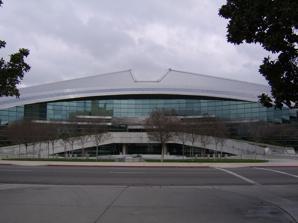
Building: Fresno City Hall
Country: United States of America
Year built: 1991
Government offices in Fresno, California Fresno City Hall General information Type Government offices Architectural style Post-modern futurism Location 2600 Fresno Street Fresno, California Coordinates 36°44′22″N 119°47′05″W / 36.7395°N 119.7847°W / 36.7395; -119.7847 Completed 1991 Cost US$28 million Owner City of Fresno Height Height 95 ft (29 m) Roof 20.21 m (66.3 ft) Technical details Floor count 5 Floor area 300,000 sq ft (28,000 m 2 ) Lifts/elevators 4 Design and construction Architect(s) Arthur Erickson Fresno City Hall is a post-modern futurist structure in Fresno, California , designed by architect Arthur Erickson . The building serves as the seat of the city government and houses the mayor's office and the Fresno City Council chambers. Architecture Canadian architect Arthur Erickson designed the look of the City Hall building for local architect William Patnaude. Erickson also designed One California Plaza in Los Angeles, California and the Embassy of Canada in Washington, D.C. , among other notable works. The Fresno City Hall building anchors the northern end of the "Mariposa Mall", a twelve-block civic corridor which ends with the Fresno County Courthouse on the southern end. View of the fountain The exterior is post-modern futurist in style and consists of dull-finished stainless steel and glass panels with an angular roofline, meant to evoke the peaks of the nearby Sierra Nevada mountains. The building is five stories in total. The central interior space is the council chamber, but it also houses the mayor's office, the finance department, the public works department, the economic resources department and other offices. The council chamber has public seating with a capacity for 249 people. The chamber also features natural light coming in through a skylight located in the gap between the two peaks. There is a large fountain in the center of the dual stairways leading up to the main public entrance. The fountain was initially eliminated from the project due to budgetary concerns, but the Cobb family, early settlers of the Fresno area who opened successful businesses, donated $100,000 for the fountain. Other donors also contributed to keep the fountain as part of the project. History Early City Halls Fresno has occupied multiple city hall buildings since its inception. The first permanent city hall was completed in 1907 at Merced and Broadway streets, across from the Hotel Fresno . The construction was spearheaded by Mayor W. Parker Lyon. The building across from Hotel Fresno operated for 34 years until a new city hall, four times larger, was completed in 1941. This two-story, L-shaped building was designed by architect Ernest J. Kump and located at Fresno and M streets. The building later became known as "Old City Hall" and was placed on Fresno's Register of Historic Places. The 1907 city hall building was later demolished in 1961. Current City Hall Amid the continued growth of Fresno, a committee to study city operations space needs was formed. The committee issued a report in March 1986, calling current office conditions intolerable and urging immediate steps to build a new city hall. It took two years to secure funding and to scope the project, but the city council awarded a $2.7 million design contract to architect William Patnaude for the building in 1988. Patnaude enlisted Arthur Erickson for creating the look of the building. Erickson had won an AIA Gold Medal award a few years earlier for his lifetime body of work in architecture. Rear view of the city hall building exterior The original architectural design included a three-story arch in the middle and a massive vertical façade. Preliminary cost estimating determined that this arch design would end up over-budget. A new design featuring a large sloping roof and two separate peaks in the center was presented to the city council and approved with a vote of 4-2. Dissenting councilman Tom McMichael voiced his concerns, saying "this looks like a Klingon warship. I thought the arch was kind of a nice building." The design met with mixed reviews. The deputy city manager said "we've heard it described as anything from Twin Peaks to Madonna's bra to a half-opened tuna can, as one man called it." The local American Institute of Architects chapter president had a more positive review, saying "I think it is a great building for the city. It does a wonderful thing for architecture because it is so controversial." The building dedication ceremony occurred on February 17, 1992, Presidents' Day . It was attended by Lieutenant Governor of California Leo T. McCarthy , as well as architect Arthur Erickson, California assemblymen Jim Costa , Bill Jones and Bruce Bronzan . The New Deal era building which no longer housed the city council became known as "Old City Hall", and was converted to an annex. The building was used as a filming location for the 1994 science-fiction movie The Puppet Masters , with the exterior serving as Des Moines City Hall. A time capsule was placed within a wall at City Hall when it was initially constructed, to be opened 30 years later. In December 2022, Mayor Jerry Dyer and city council members gathered for the opening and unveiling of the time capsule. It included newspapers, VHS and cassette tapes, old coins, and various other memorabilia from the time, including a figurine of The California Raisins . The capsule was re-filled and marked to be opened in 2052. References